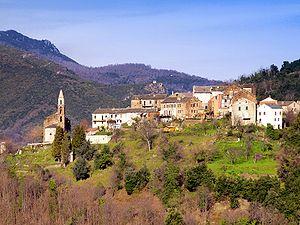
Ficaja - Le village
Ficaja est une commune française située dans la circonscription départementale de la Haute-Corse et le territoire de la collectivité de Corse. Le village appartient à la piève d'Ampugnani, en Castagniccia.